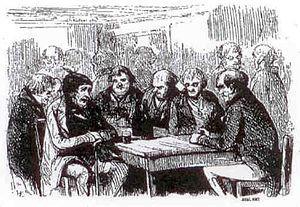
La goguette des Joyeux à Belleville.